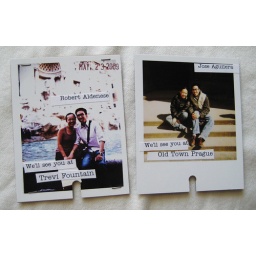
We created 8-10 of these escort cards for each table and organized them in vintage library card drawers.